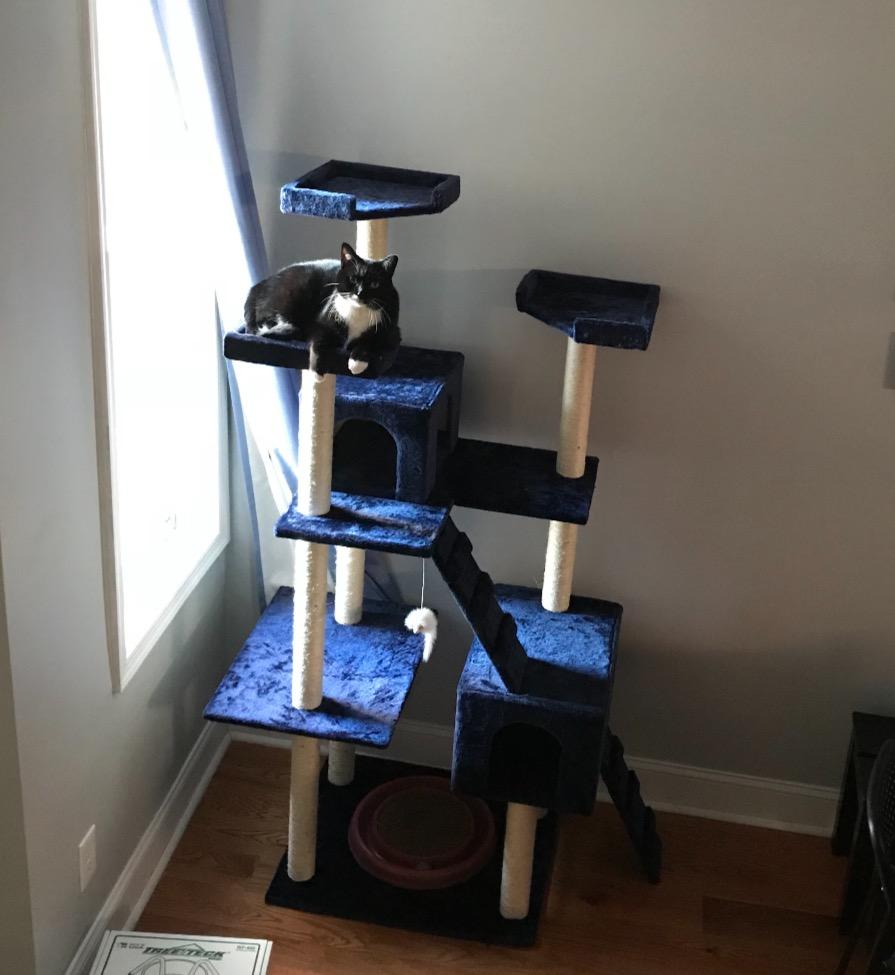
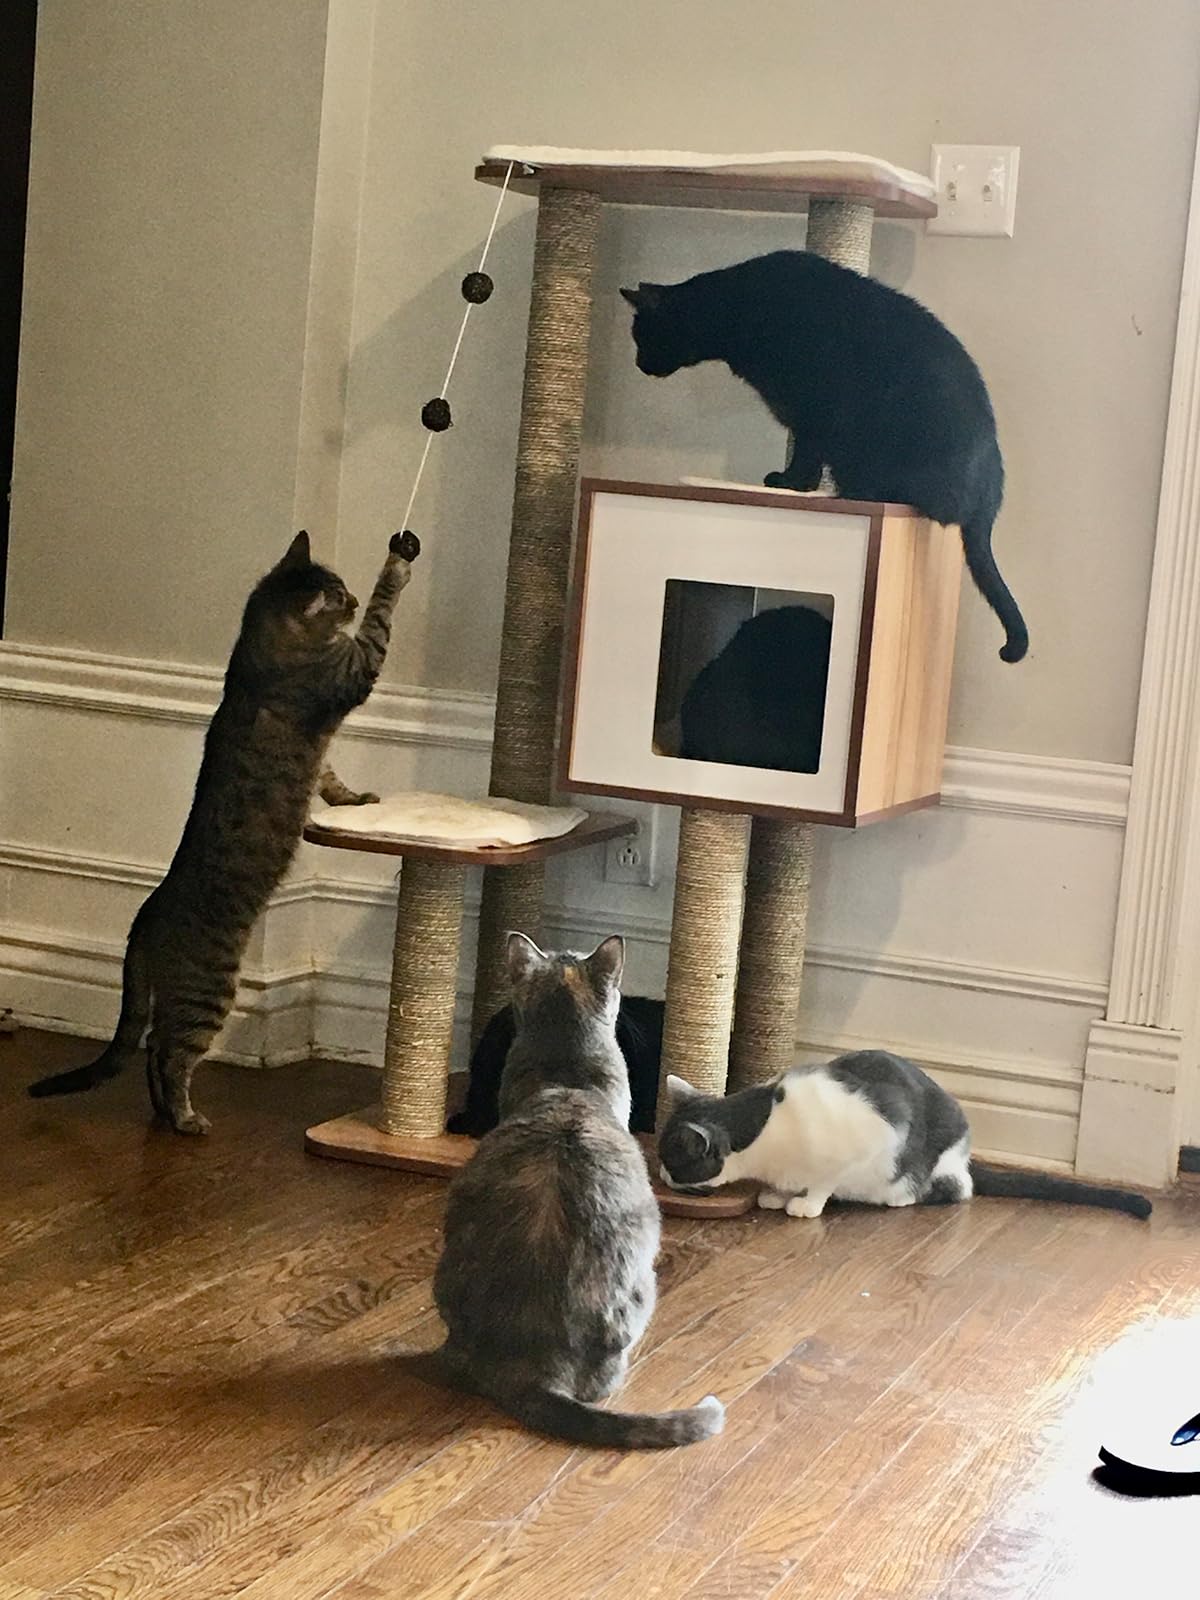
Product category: items_cat tree
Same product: no